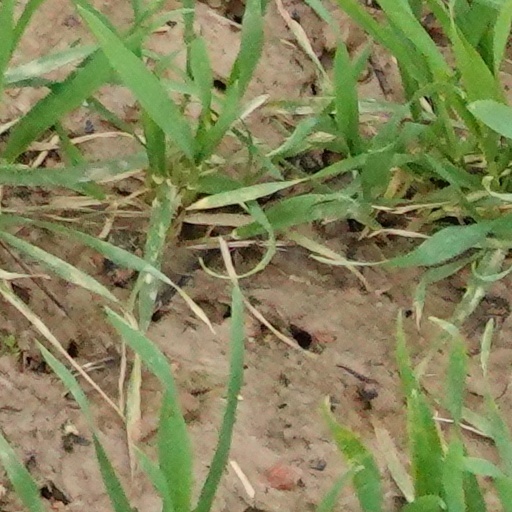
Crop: wheat